Hamilton Grange Library

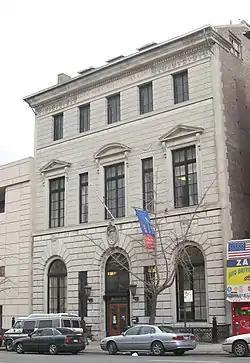
New York Public Library, Hamilton Grange Branch, December 2008

The Hamilton Grange Branch of the New York Public Library is a historic library building located in Hamilton Heights, Manhattan, New York City. It was designed by McKim, Mead & White and built in 1905–1906. The branch was one of 65 built by the New York Public Library with funds provided by the philanthropist Andrew Carnegie, 11 of them designed by McKim, Mead & White. It is a three-story-high, five-bay-wide building faced in deeply rusticated gray limestone in an Italian Renaissance style. The building features round arched openings on the first floor and bronze lamps and grilles.